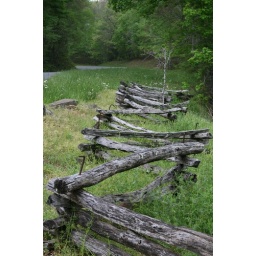
Side of the road watching cars drive by